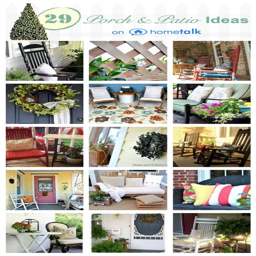
ways to dress up your porch or patio this spring !